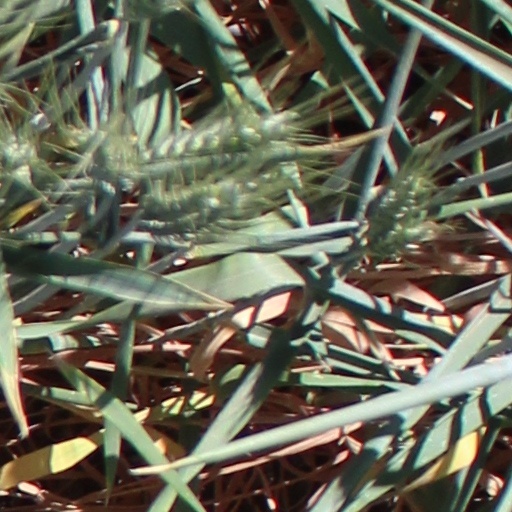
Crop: wheat